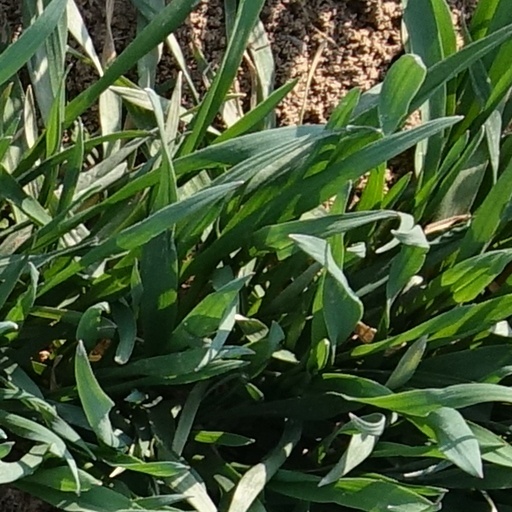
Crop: wheat